Answer in natural language. Considering the relative positions, is brown rectangular extendable dining table above or below white rectangular dining table? Choose between the following options: above or below
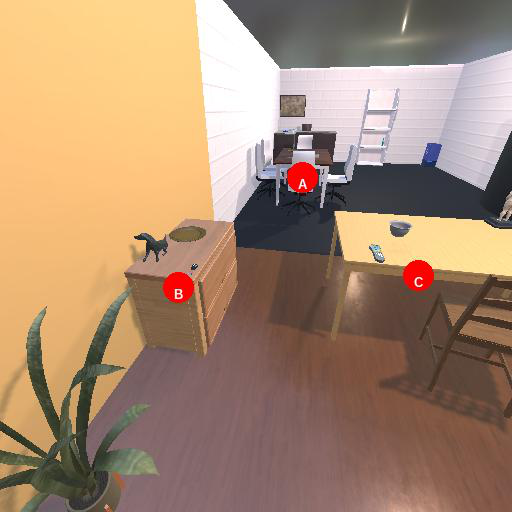
<answer>below</answer>